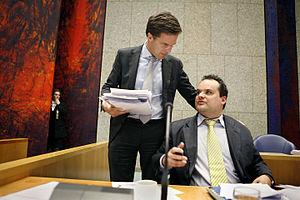
Un parlement est une assemblée — généralement élue — qui assure la représentation du peuple dans les États ou les divisions administratives, et à ce titre est le « destin de la démocratie » selon Hans Kelsen. Il a deux fonctions : faire et défaire les lois, ce qui en fait le détenteur du pouvoir législatif, et contrôler l'action du gouvernement du pays.